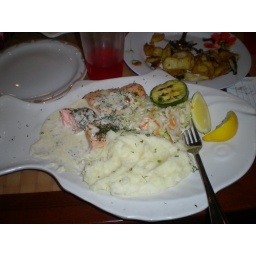
bday dinner with the fam salmon in white sauce and mash omg heavenly!!